Jo Whitfield

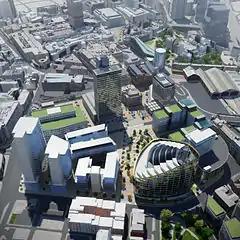
Overview of new Co-op headquarters (One Angel Square) at N.O.M.A., Manchester

She joined Asda in July 2008. She rejoined Asda as a non-executive director in February 2025 after eight years.